Miami Hurricanes men's basketball

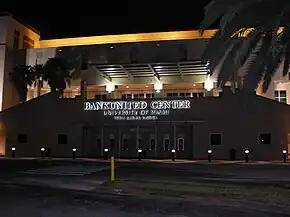
Watsco Center, the home arena of the Hurricanes' men's and women's basketball teams, on the University of Miami campus

Perry Clark took over the program at Miami in 2000 and spent four seasons with the Hurricanes, where he led them to a 65–54 (.546) record. In his first three seasons with the program, he accumulated 51 wins, the most ever by a Hurricane coach, and became the only Miami coach to take the Hurricanes to the postseason in each of his first two seasons.